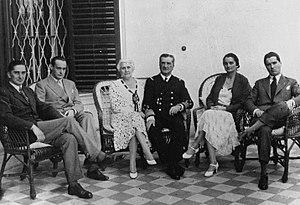
Le régent Horthy et sa famille